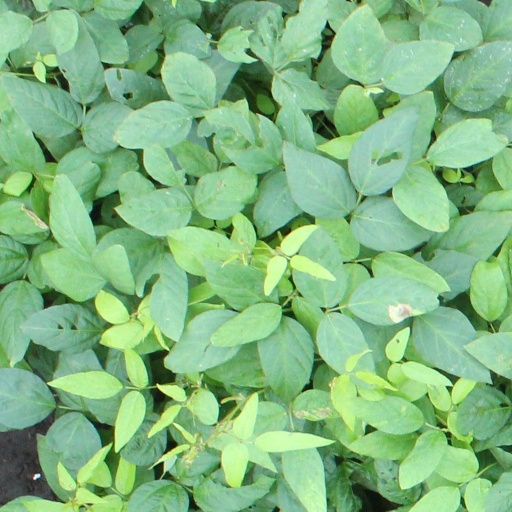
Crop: soybean